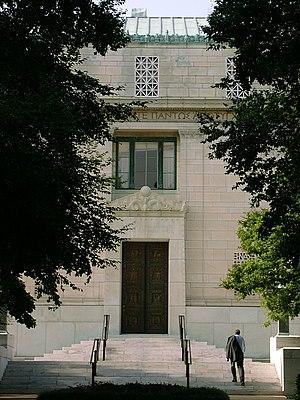
National Academy of Sciences des États-Unis d'Amérique à Washington, D.C. Русский: Национальная академия наук США
L’Académie nationale des sciences est une institution des États-Unis dont les membres servent pro bono comme conseillers de la nation en science, en technologie et en médecine.
Une académie des sciences est une société savante dont le rôle est de promouvoir la recherche scientifique.
Le National Academy of Sciences Building est un immeuble de bureaux de Washington, aux États-Unis. Construit selon des plans de Bertram Grosvenor Goodhue, il accueille des services de l'Académie nationale des sciences et l'Académie nationale de médecine. Il est inscrit au Registre national des lieux historiques depuis le 15 mars 1974.